Thomas Jefferson Boynton

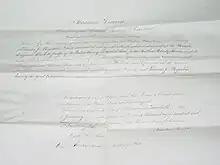
Appointment of Judge Boynton signed by Seward and Lincoln

Boynton received a recess appointment from President Abraham Lincoln on October 19, 1863, to a seat on the United States District Court for the Southern District of Florida vacated by Judge William Marvin. He was nominated to the same position by President Lincoln on January 5, 1864. He was confirmed by the United States Senate on January 20, 1864, and received his commission the same day. His service terminated on January 1, 1870, due to his resignation.